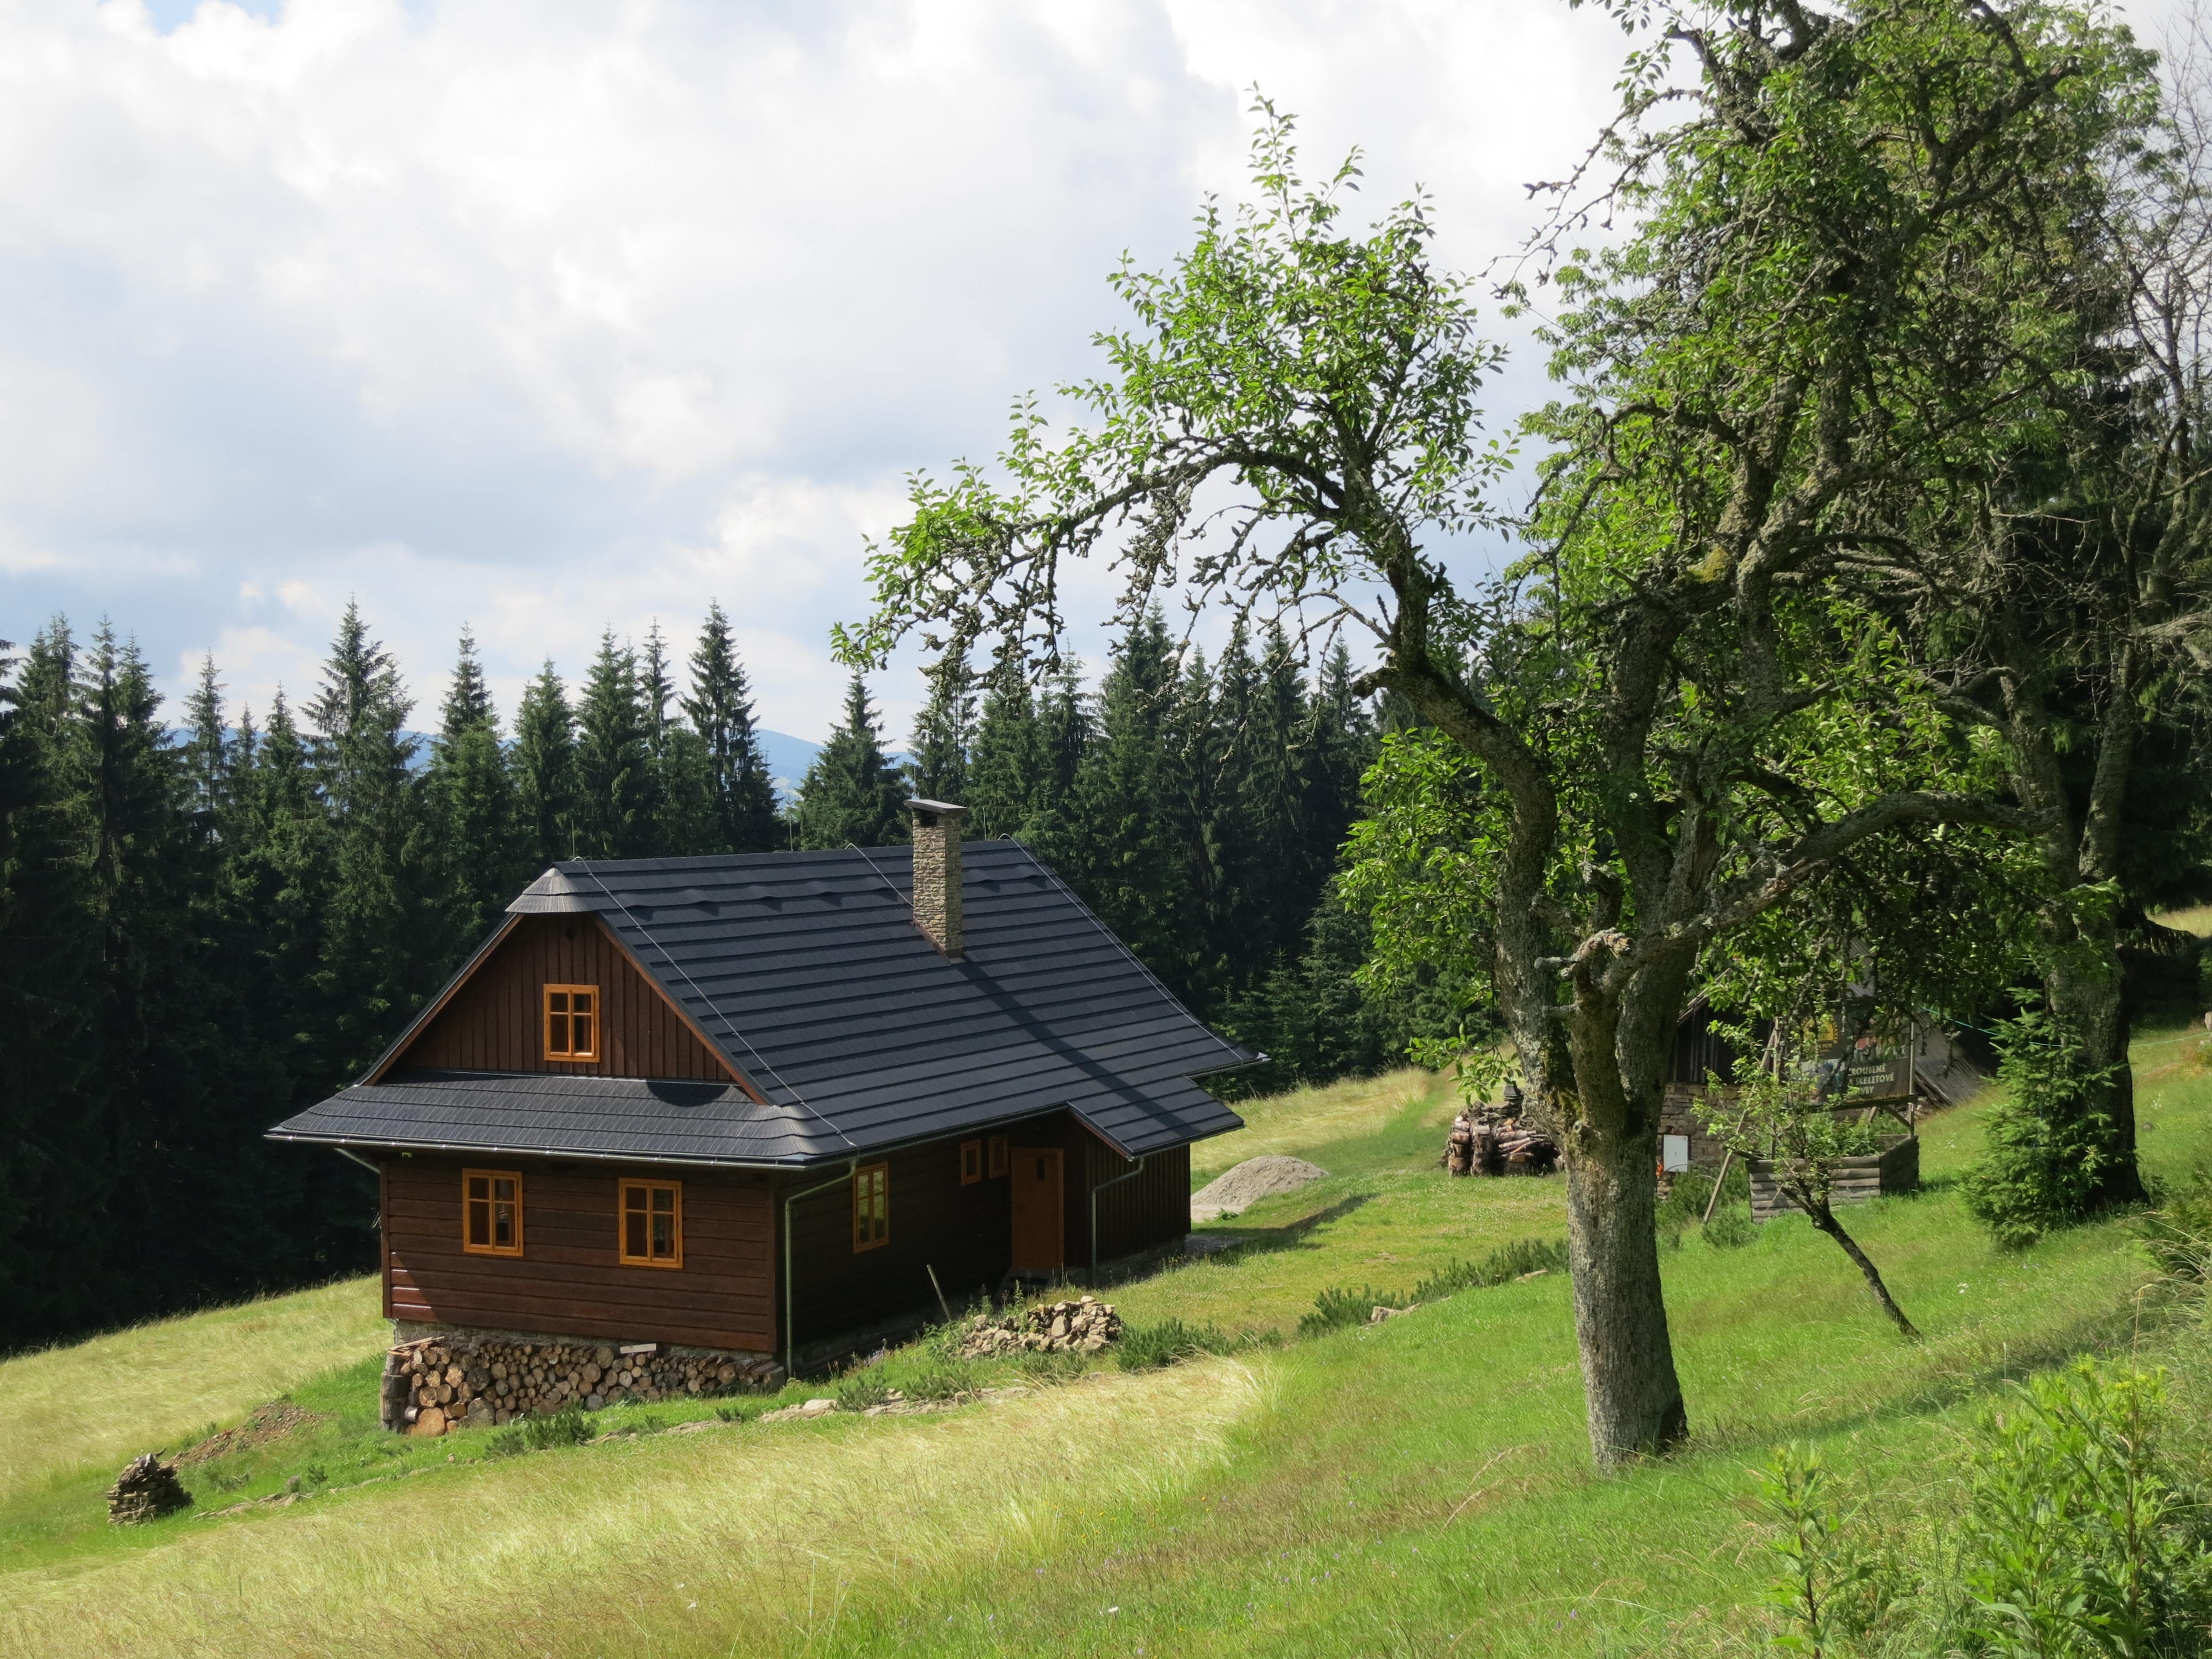
landscape, tree, farm, meadow, house, building, home, solitude, hut, village, cottage, property, farmhouse, estate, log cabin, rural area